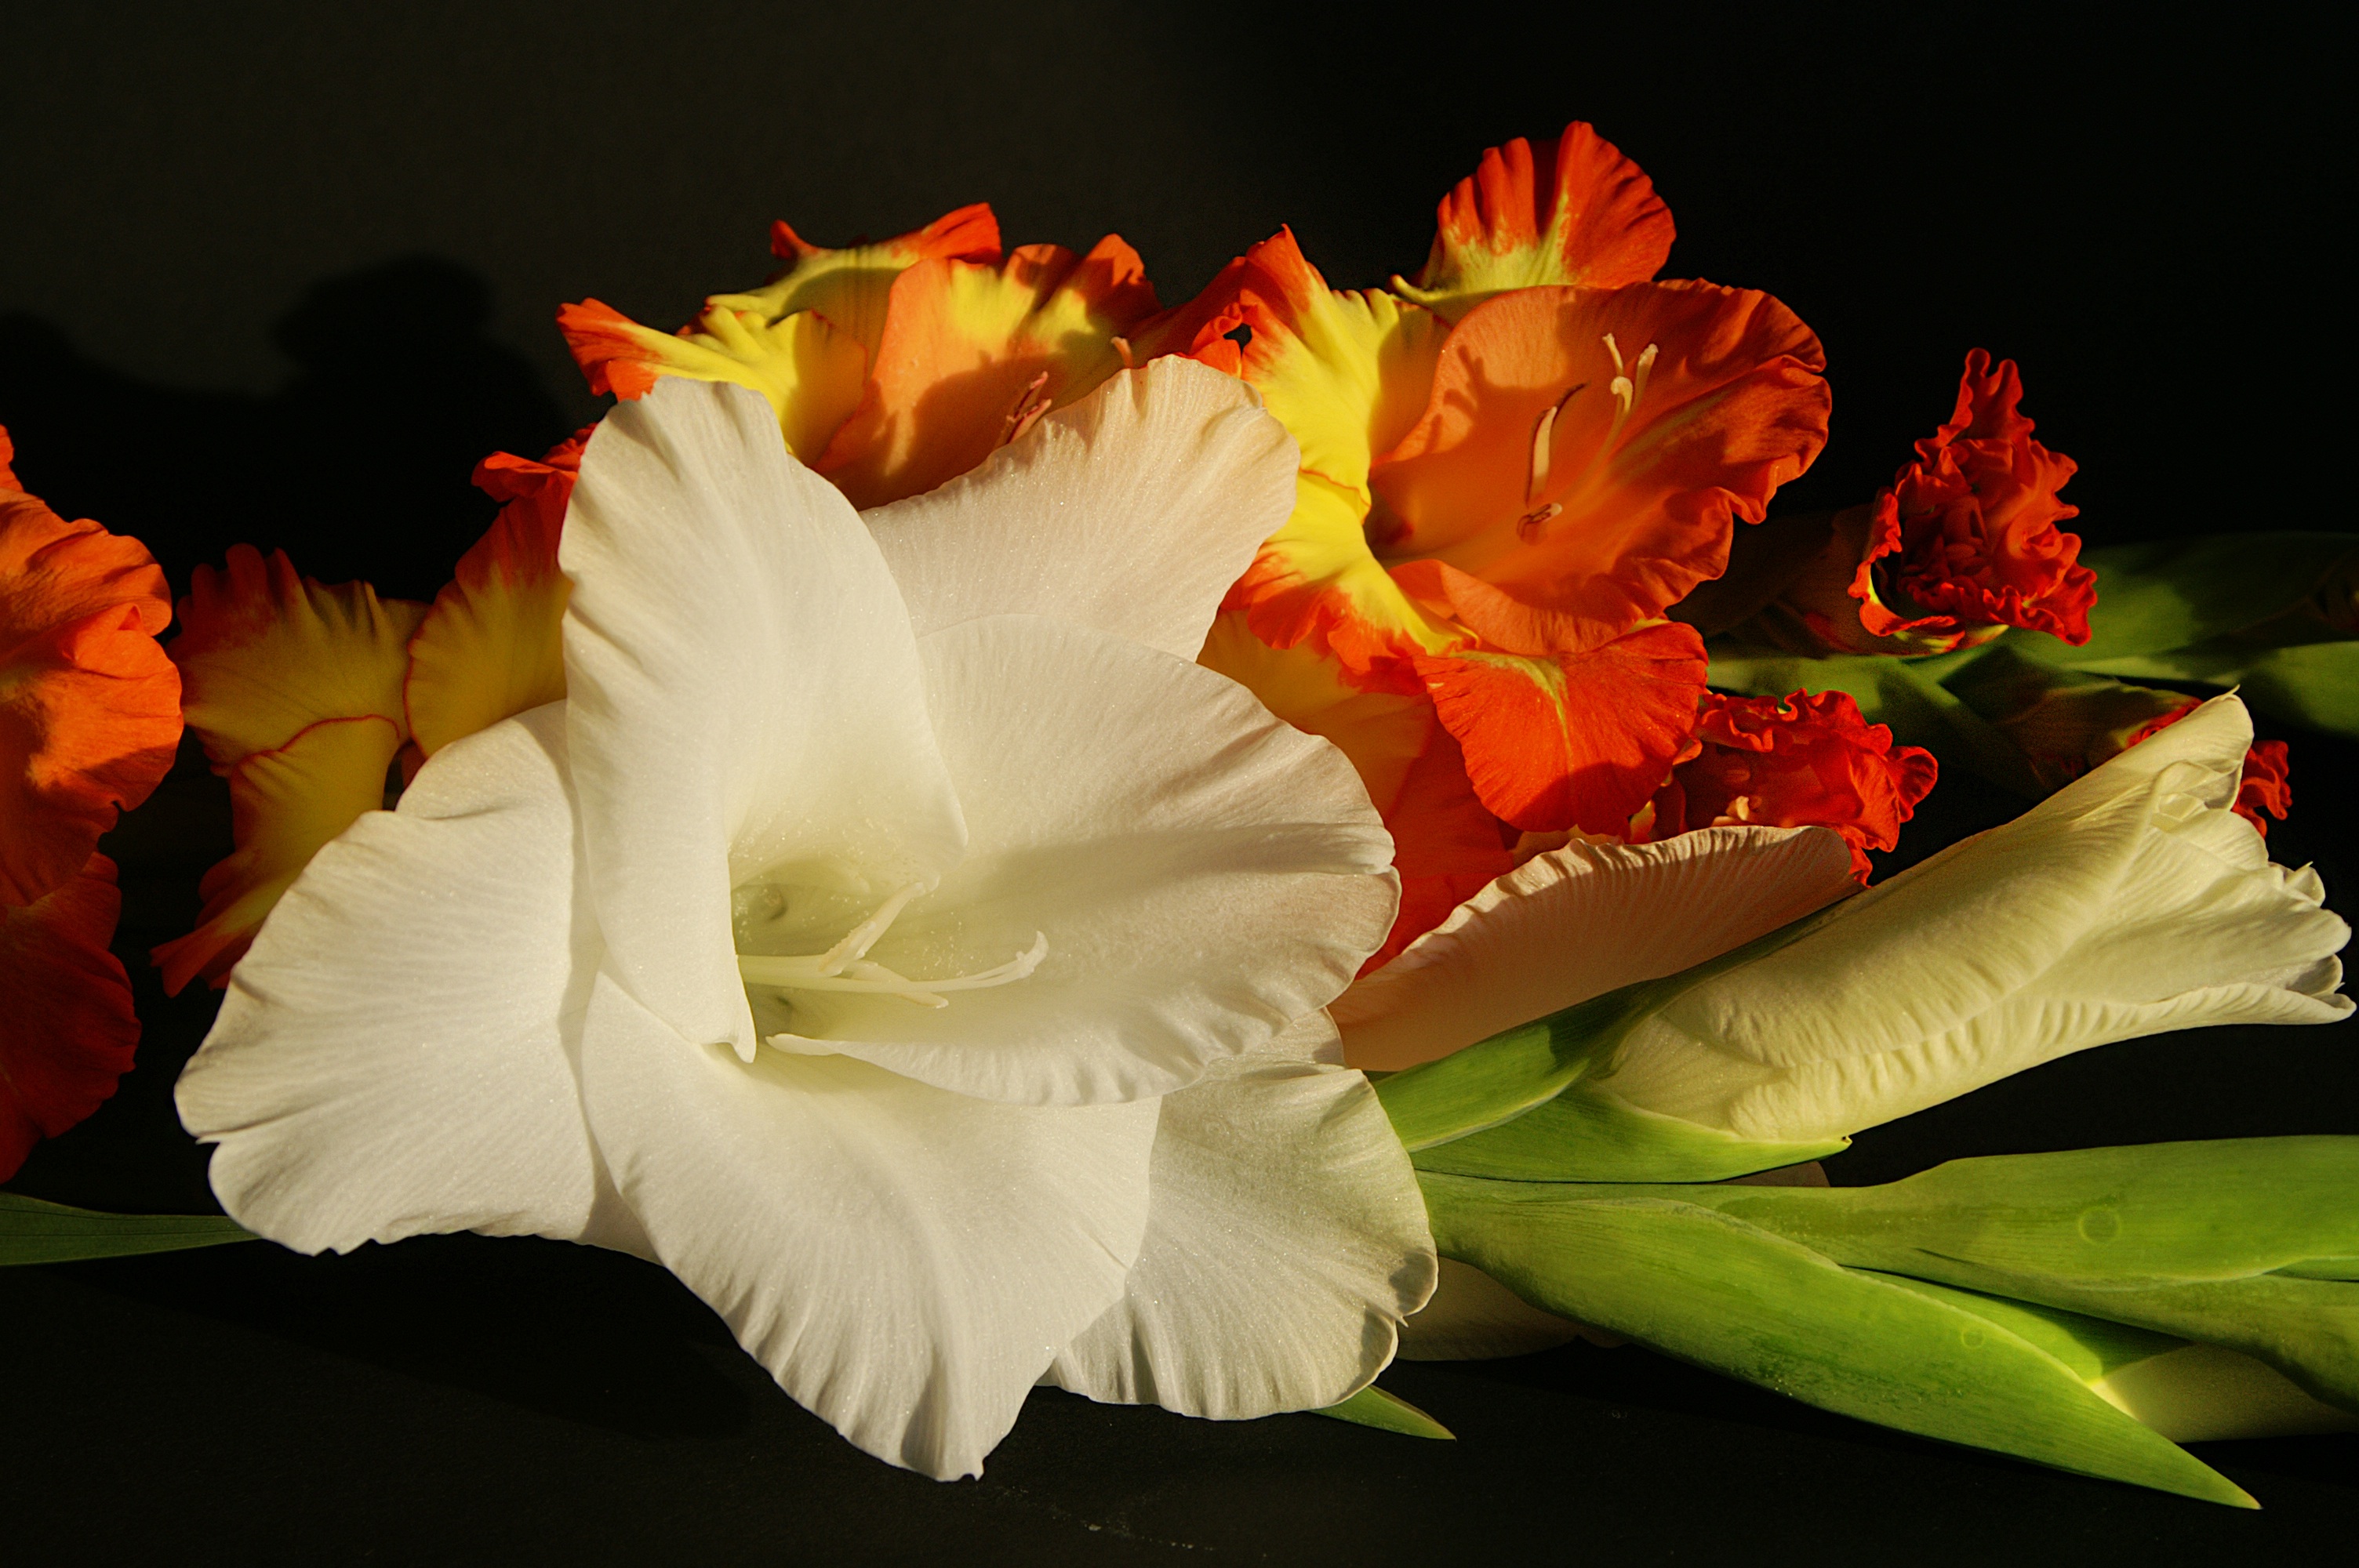
plant, white, leaf, flower, petal, bouquet, orange, red, botany, yellow, flora, flowers, floristry, gladiolus, macro photography, flowering plant, flower bouquet, land plant